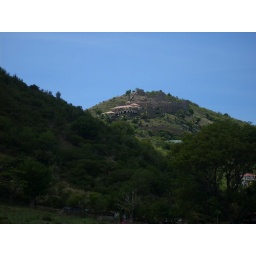
This is a cool modern day castle being built on a hill near Columbier